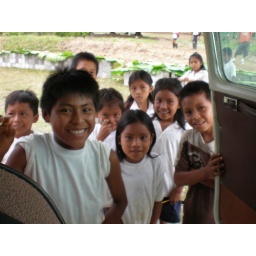
Remote Village children gathering at door of plane upon landing.